Helophorus

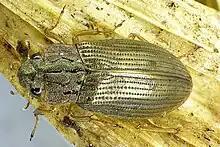
"Helophorus grandis"

Helophorus is the only genus in the beetle family Helophoridae (traditionally included within Hydrophilidae as the subfamily Helophorinae) within the Hydrophiloidea. They are small insects, found mainly in the Holarctic region (150 occur in Palearctic and 41 species in North America), but two or three species also live in the Afrotropical region, Central America and one in the Indomalayan region (northern India).